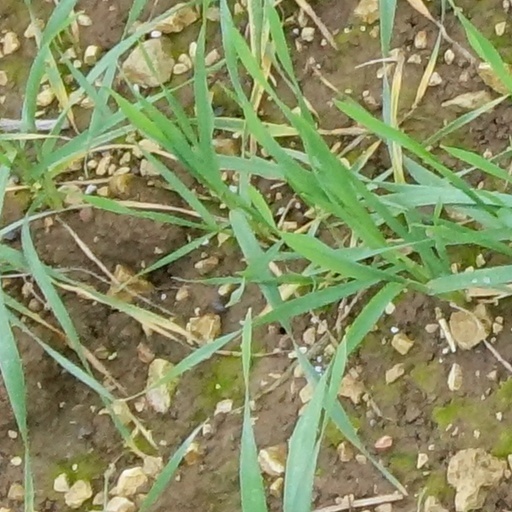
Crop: wheat